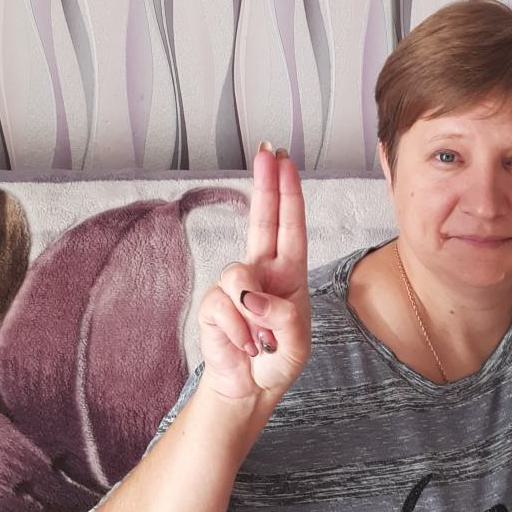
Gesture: two_up